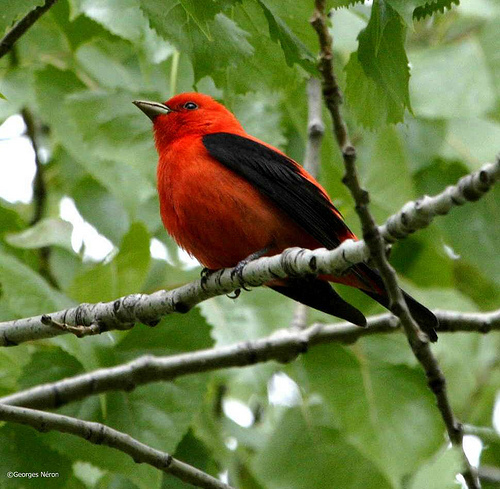
the body of the bird is read while the wings are black.
this is a red bird that has black wings and tail and a small pointed beak.
this bird has a medium black bill, a red throat, crown, breast, and belly, and black primaries and secondaries.
this beautiful bird's body is covered in bright red feathers with black on it's bill, feet, wings, and tail.
a small beautiful red bird with black wings and tail.
a red bird with black wings and a short black pointed beak.
this bird has wings that are black and has a red bellya red bird with black wings with a large bill.
this bird is red and black in color, with a light colored beak.
a small bird with a bright orange color and black wings.
Species: Scarlet Tanager